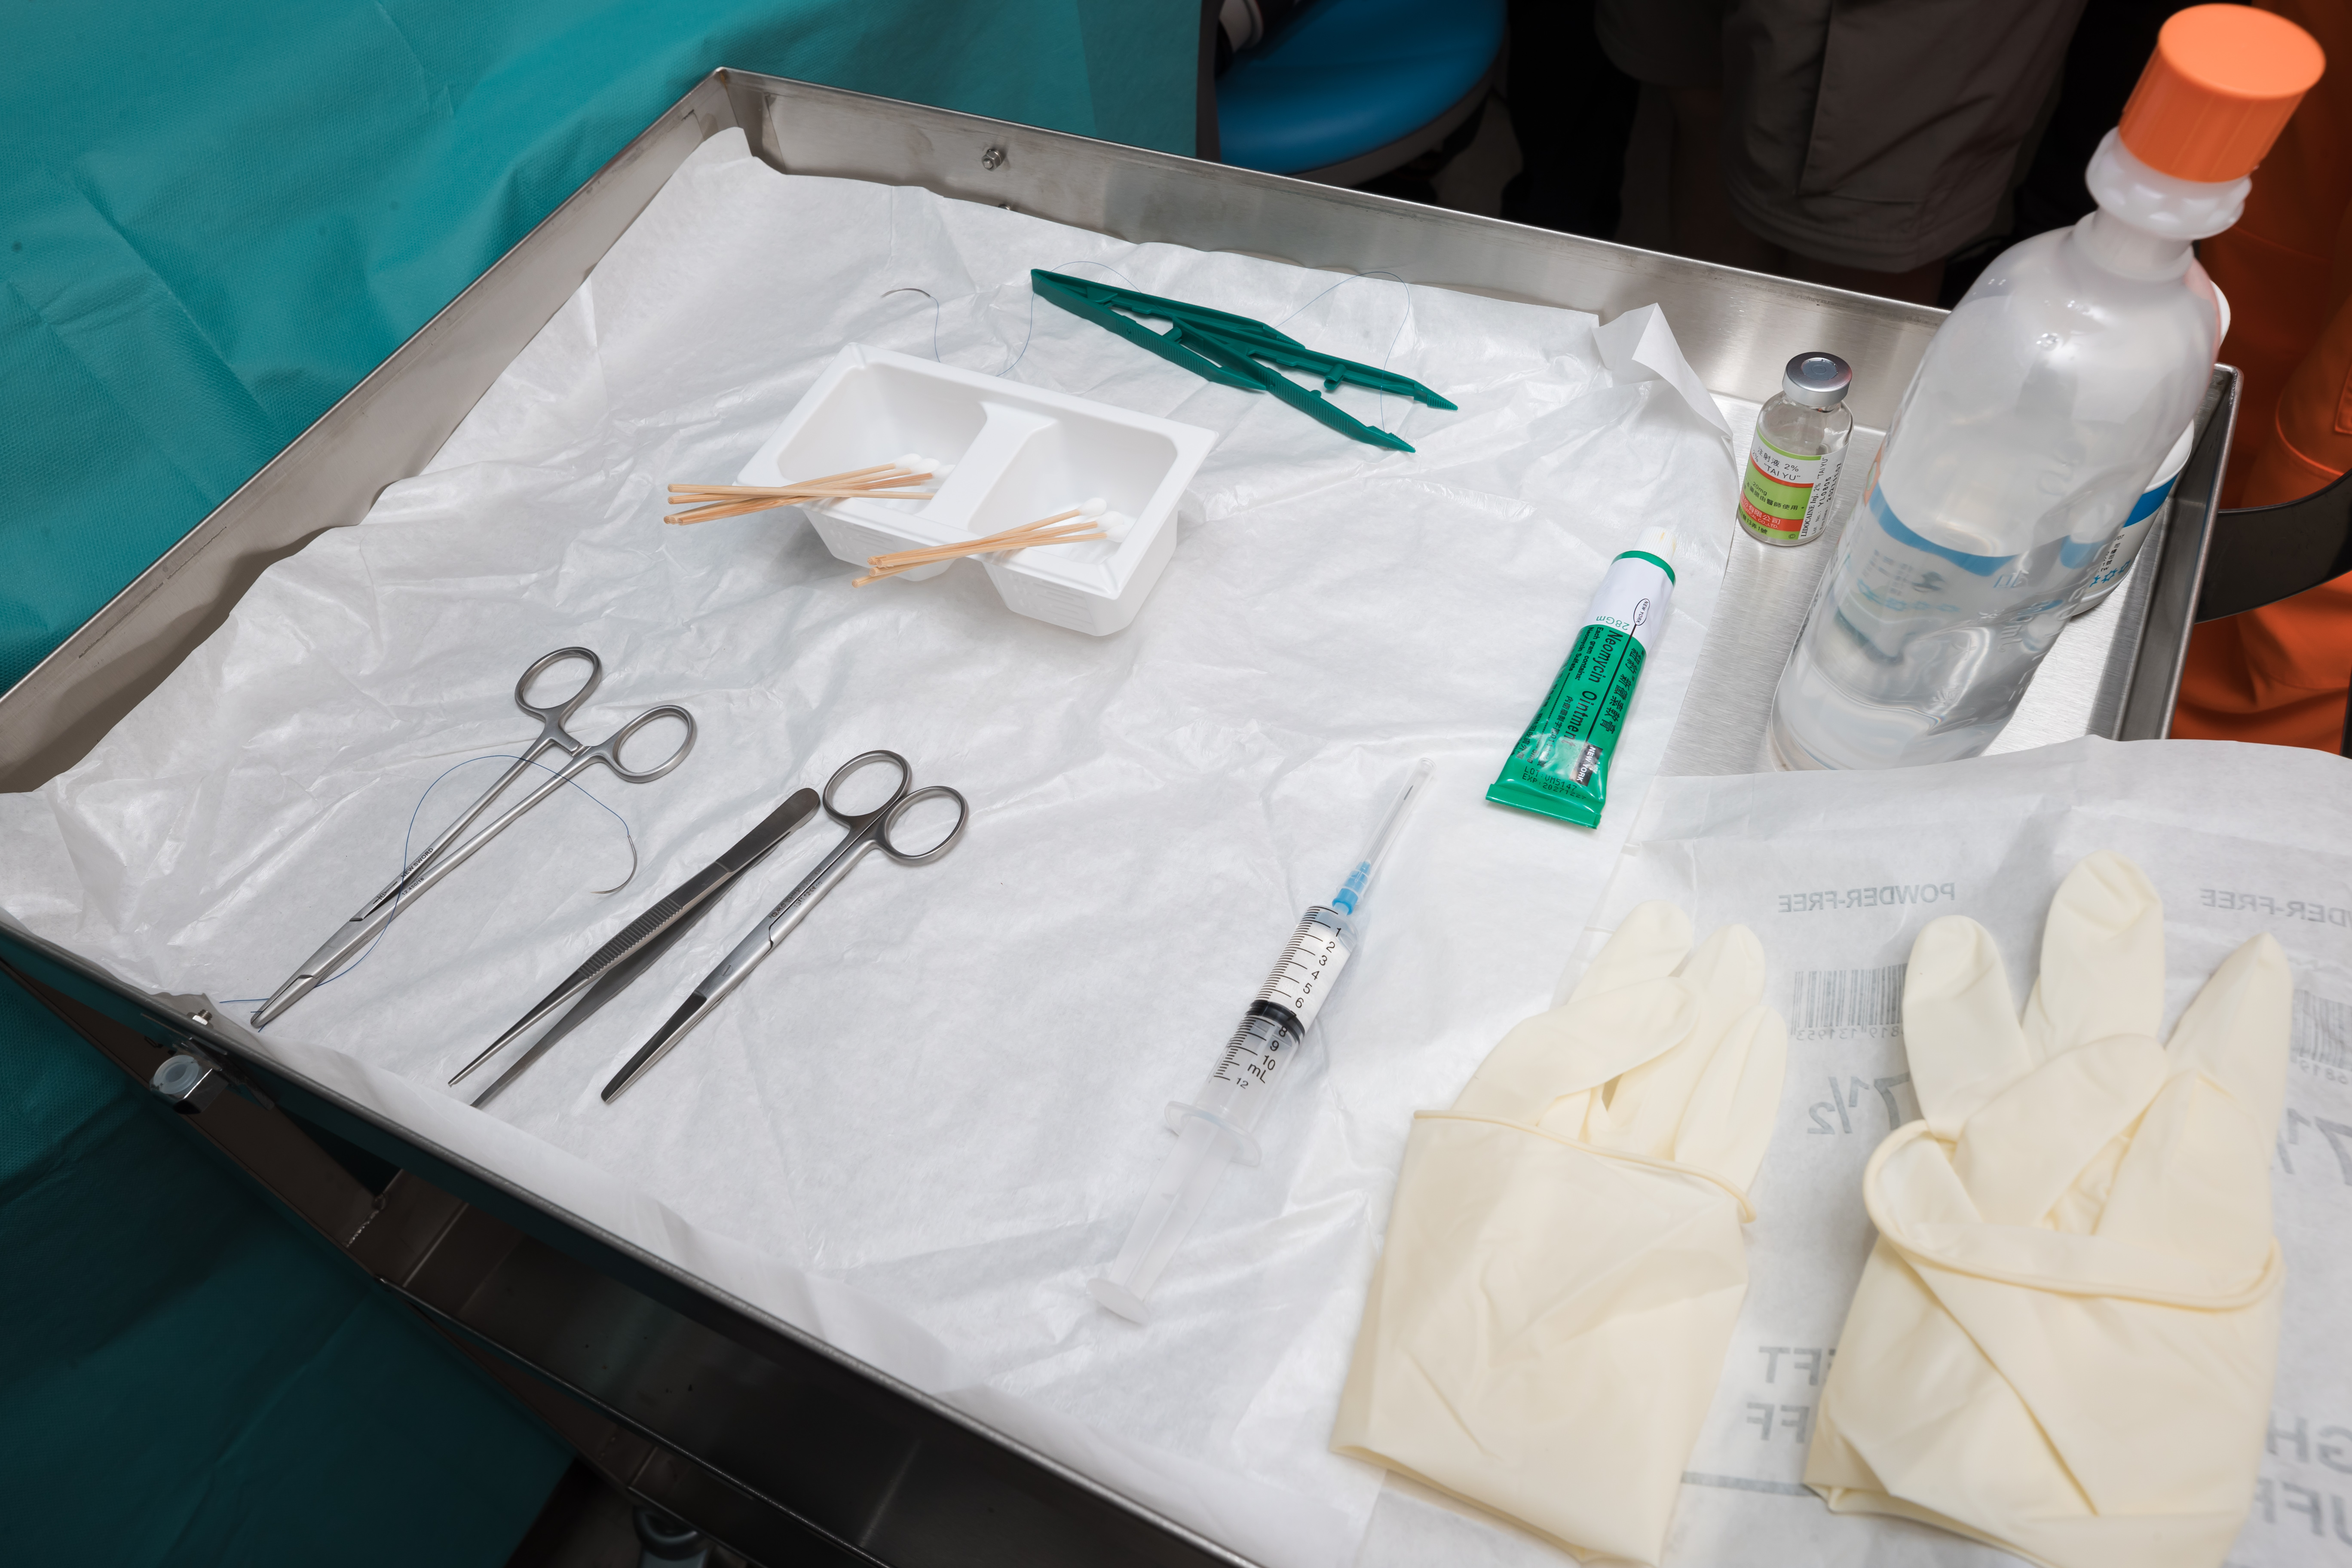
President Lai observes Taiwan-Palau joint maritime rescue drill on 6 December 2024 (Official Photo by Liu Shu fu / Office of the President)
Specialty: surgical-instruments
Anatomy: musculoskeletal
Image credit: 總統府